Marktkirche Unser Lieben Frauen

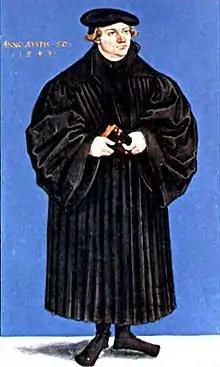
Justus Jonas in the Cranach family register, 1543

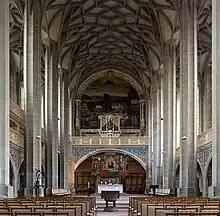
The small organ

The new church built between the two pairs of towers is the last great hall church of the Upper Saxon Gothic style and is one of the outstanding architectural works of its days in Central Germany. It was designed by the town's master builder ("Ratsbaumeister"), Caspar Krafft. After his death in 1540 his successor, Nickel Hoffmann, took over the construction of the western end of the hall and the matroneum. The church was built in two phases, the first from 1530 to 1539 and, after a short interruption, the second from 1542 to 1554.